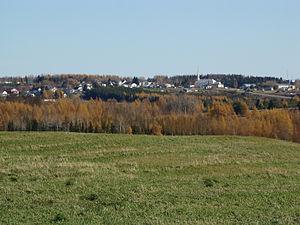
Vue sur le village de Saint-François-De-Sales.